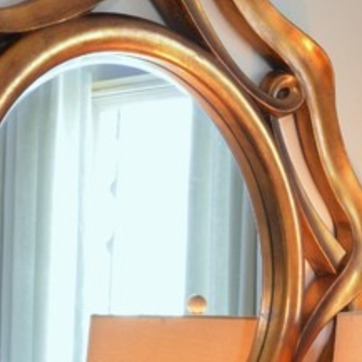
Material: mirror